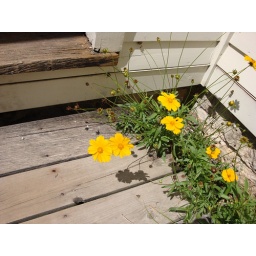
Beautiful flowers by a door stoop - Old World Wisconsin